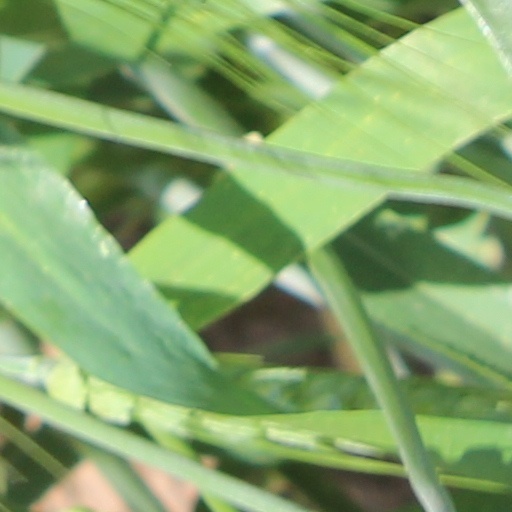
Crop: wheat